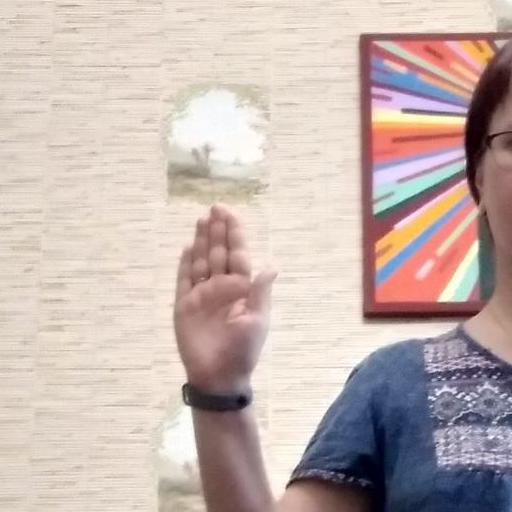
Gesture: stop